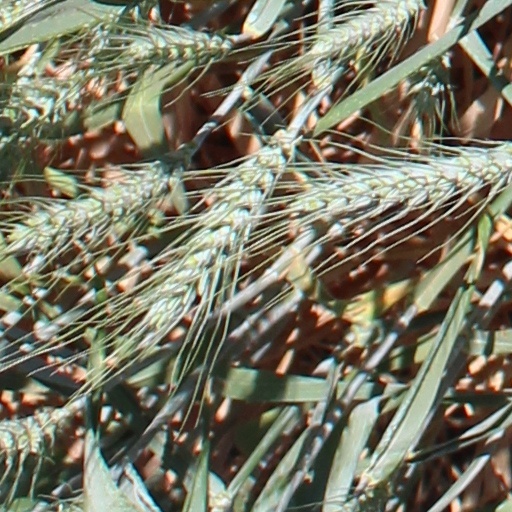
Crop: wheat